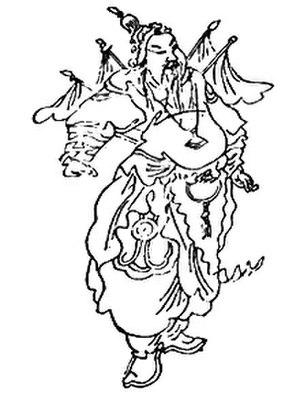
Yang Wenguang est un général de l'ancienne dynastie des Chansons Nordiques en Chine.